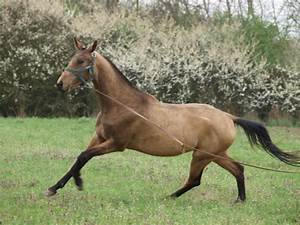
Label: horse